Central Coast (New South Wales)

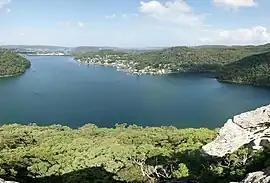
Woy Woy Bay from Spion Kop, with various suburbs in the background

The region is a network of towns that have been linked in recent years by expanding suburban development. The main urban cluster of the region surrounds the northern shore of Brisbane Water and includes the Coast's largest population centre, Gosford, stretching east to the retail centre of Erina. Other major commercial "centres" on the Coast are Wyong, Tuggerah, Lakehaven, The Entrance, Terrigal, Bateau Bay and Woy Woy.